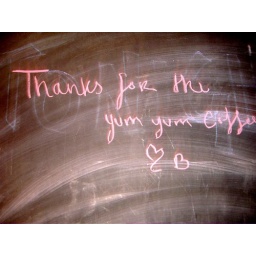
the door in the bathroom is a chalk board